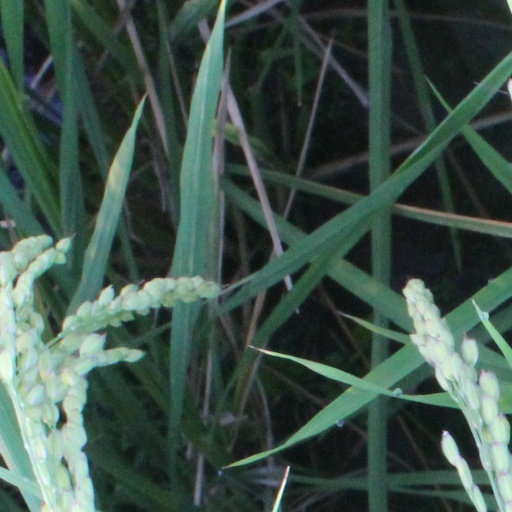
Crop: rice